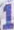
Number: 1